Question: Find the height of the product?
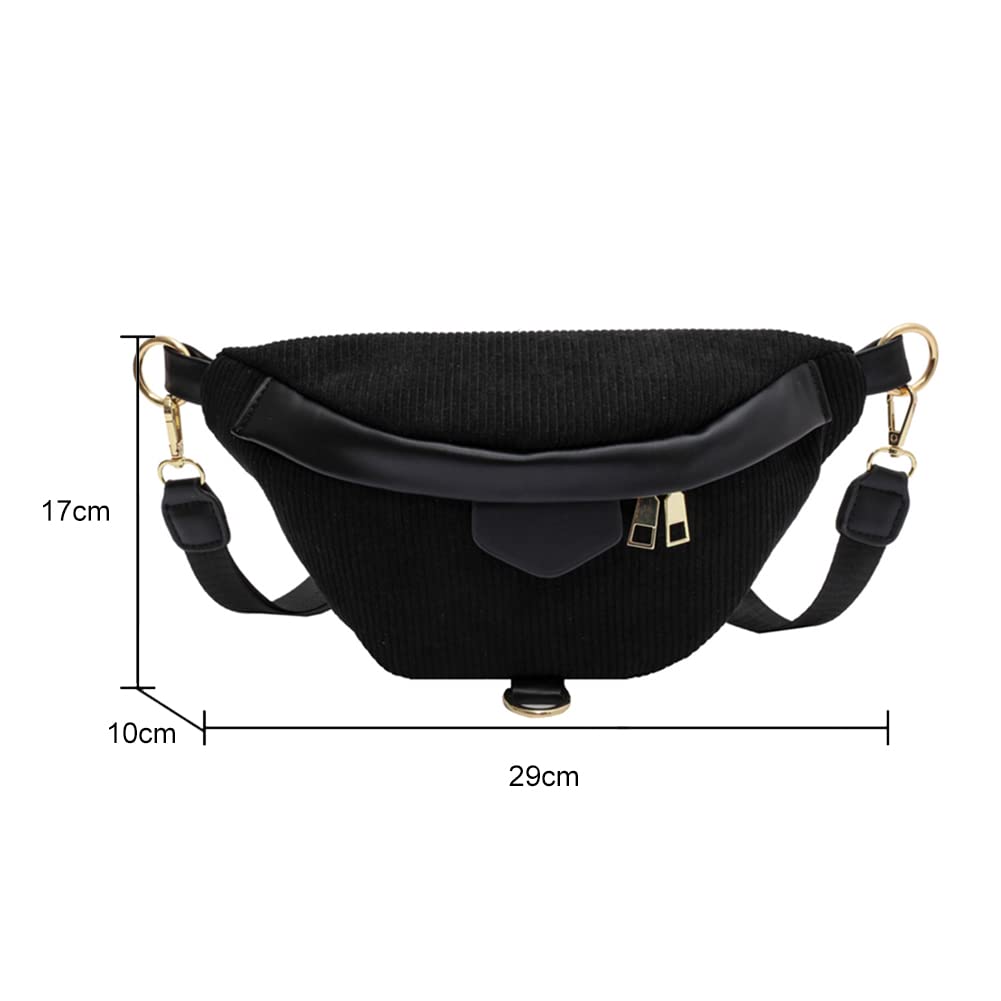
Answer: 17.0 centimetre